History of agriculture

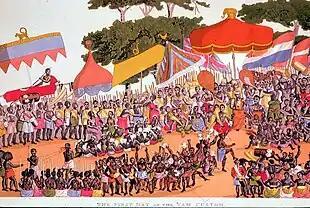
Yam festival in the Ashanti Empire. Thomas E. Bowdich – 1817.

The indigenous people of the Eastern U.S. domesticated numerous crops. Sunflowers, tobacco, varieties of squash and "Chenopodium", as well as crops no longer grown, including marsh elder and little barley. Wild foods including wild rice and maple sugar were harvested. The domesticated strawberry is a hybrid of a Chilean and a North American species, developed by breeding in Europe and North America. Two major crops, pecans and Concord grapes, were used extensively in prehistoric times but do not appear to have been domesticated until the 19th century.